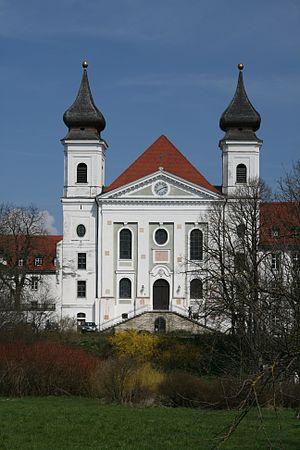
Balthasar Trischberger, baptisé le 16 décembre 1721 à Reichersbeuern et mort le 9 décembre 1777 à Munich, est un architecte baroque bavarois.